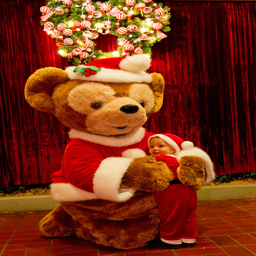
we 're away from the beginning of the holiday season here !